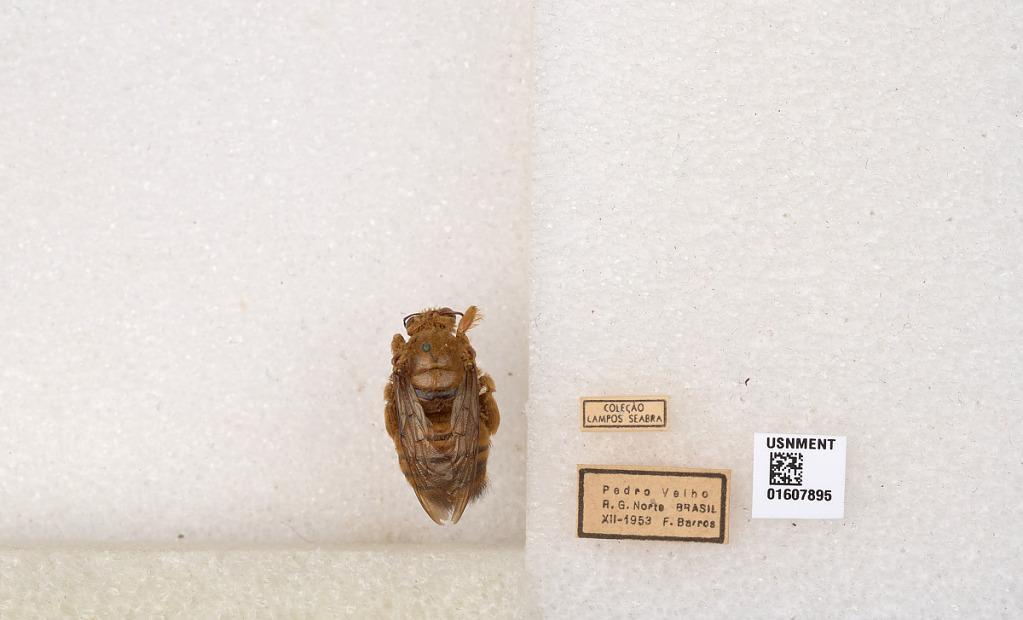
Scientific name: Xylocopa (Neoxylocopa) cearensis Ducke
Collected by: Barros
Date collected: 1953-12-1
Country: Brazil
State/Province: Rio Grande do Norte
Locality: Pedro Velho
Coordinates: -6.43917, -35.2214